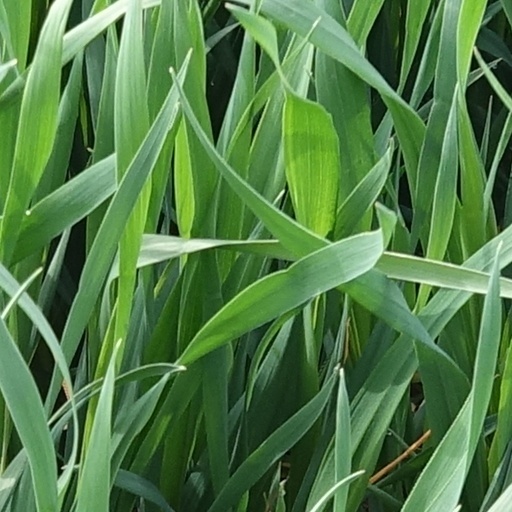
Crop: wheat